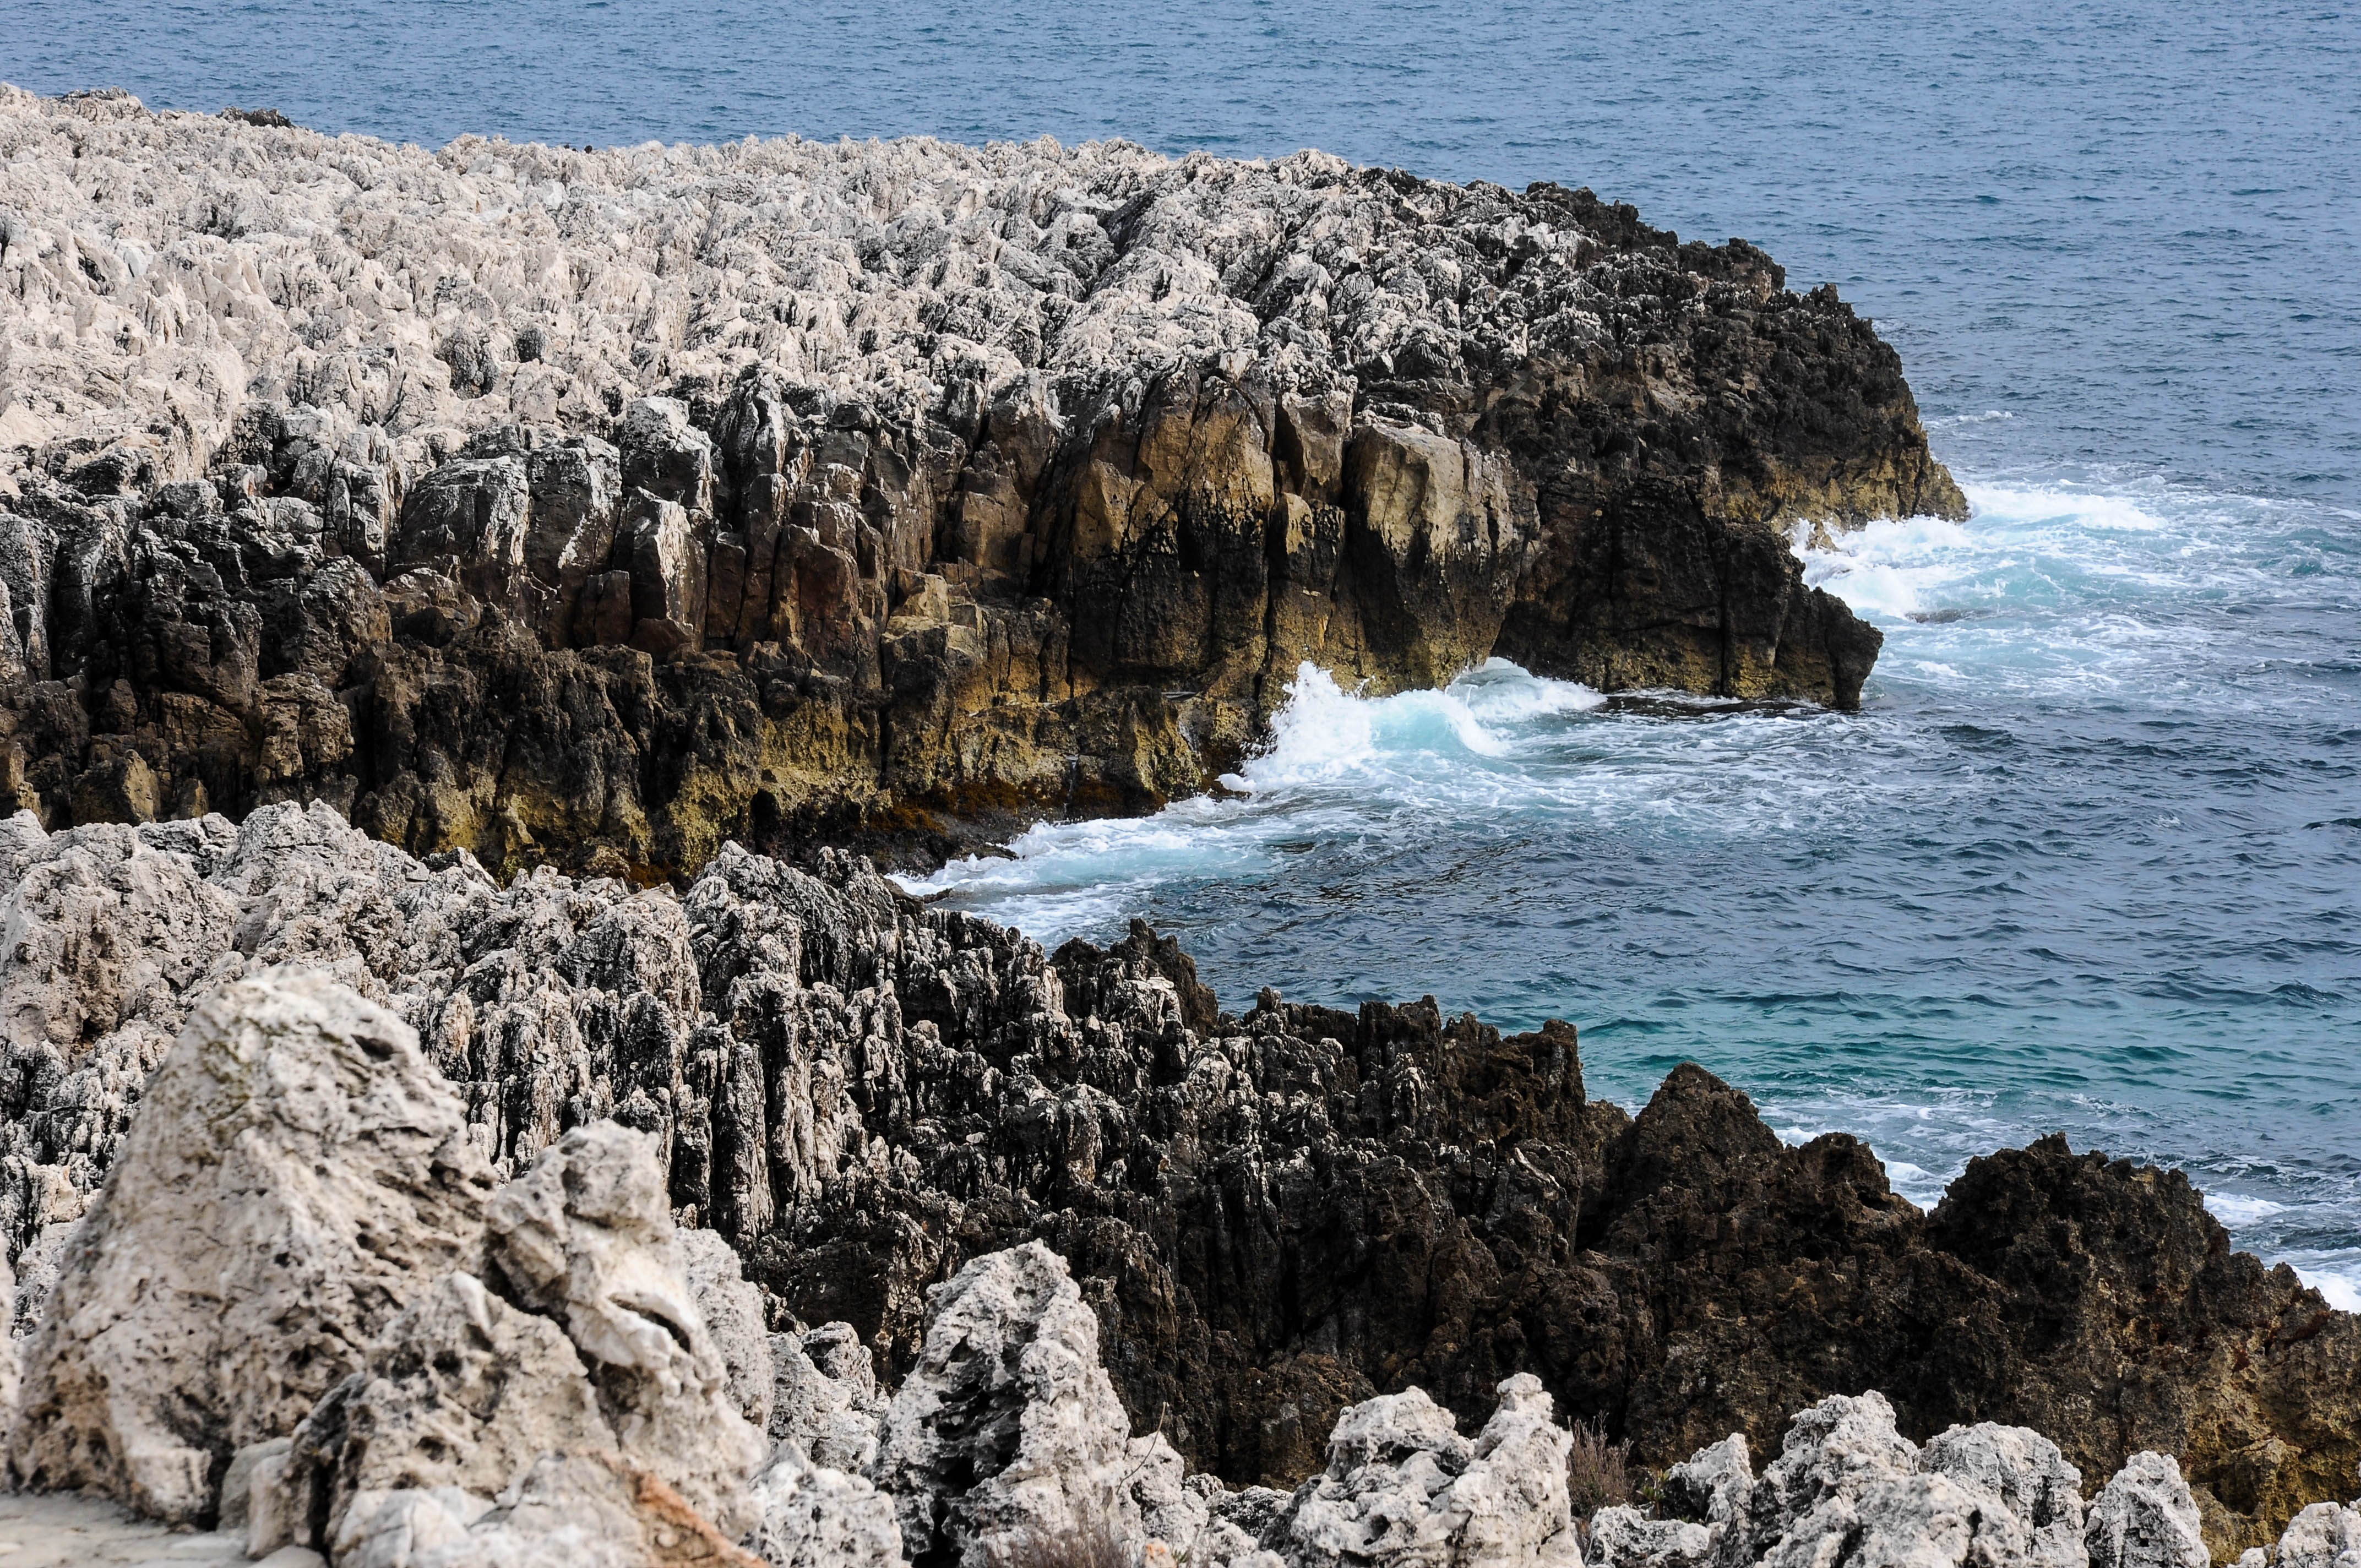
sea, coast, rock, ocean, shore, wave, formation, cliff, terrain, material, geology, montecarlo, cape, landform, cap ferrat, geographical feature